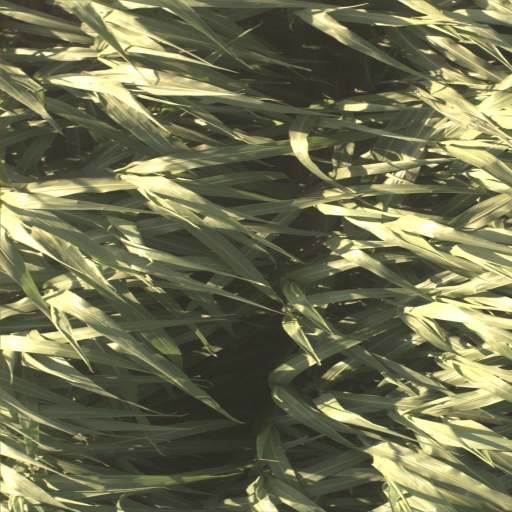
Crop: sorghum